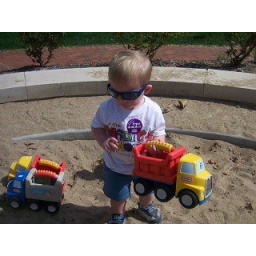
Trent playing in the sand box at The Magic House